For Freedom, Justice and Survival

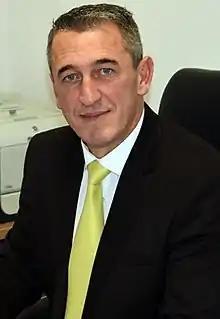
Nenad Rašić, the leader of ZSPO

Following the resignation of all 10 Serb List MP's in on 7 November 2022, the Kosovo Serb community lost its representatives in the Assembly of Kosovo. On 17 November, Serb List MP's were replaced by new MP's, most of whom are from the same party, and by Cvetko Veljković, making ZSPO a parliamentary organization. In 2022, Veljković left ZSPO.